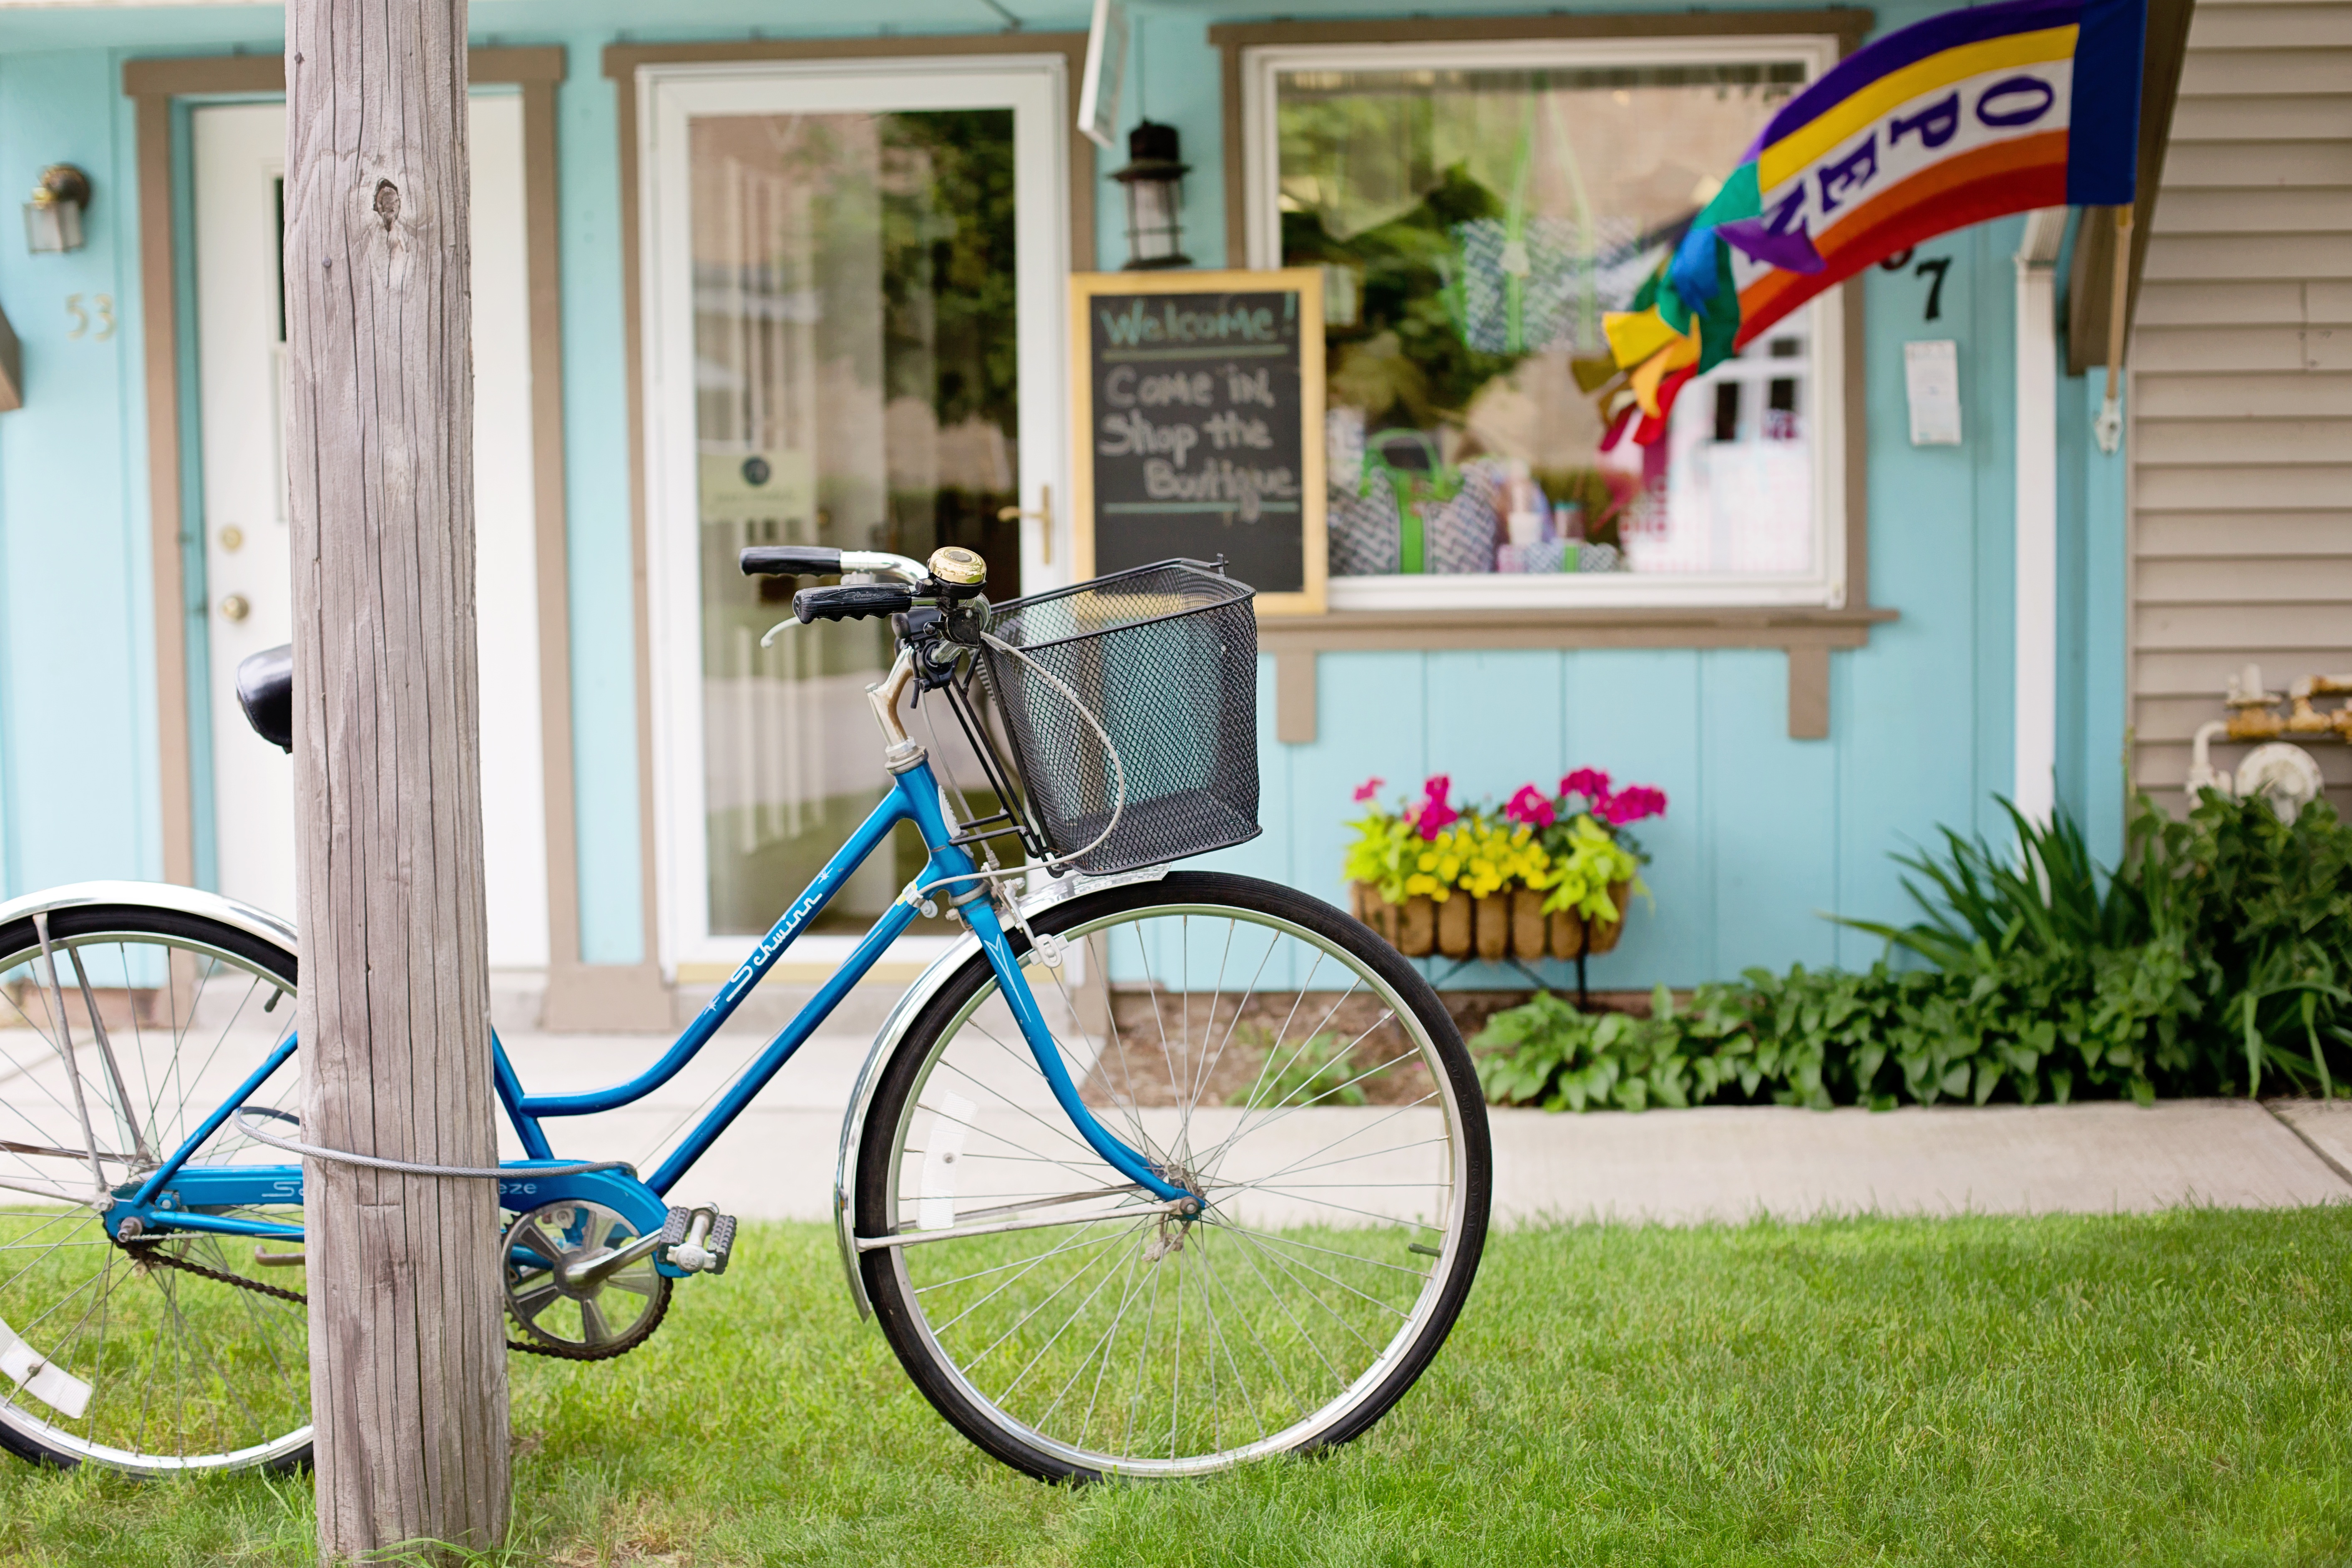
vintage, wheel, window, town, old, bicycle, home, summer, vehicle, historic, sports equipment, michigan, yard, old bicycle, quaint town